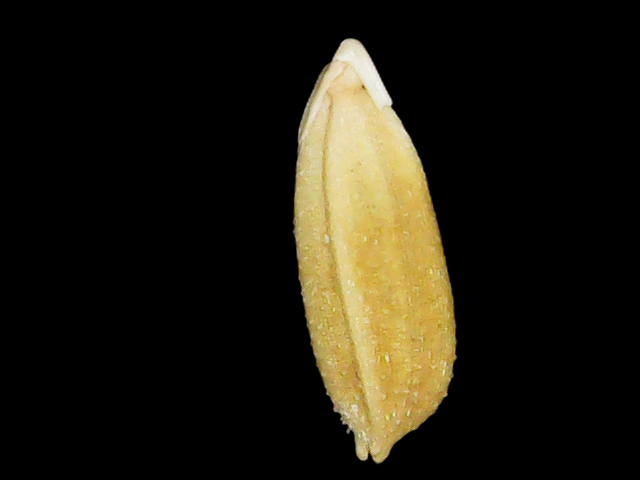
Rice variety: Bd95